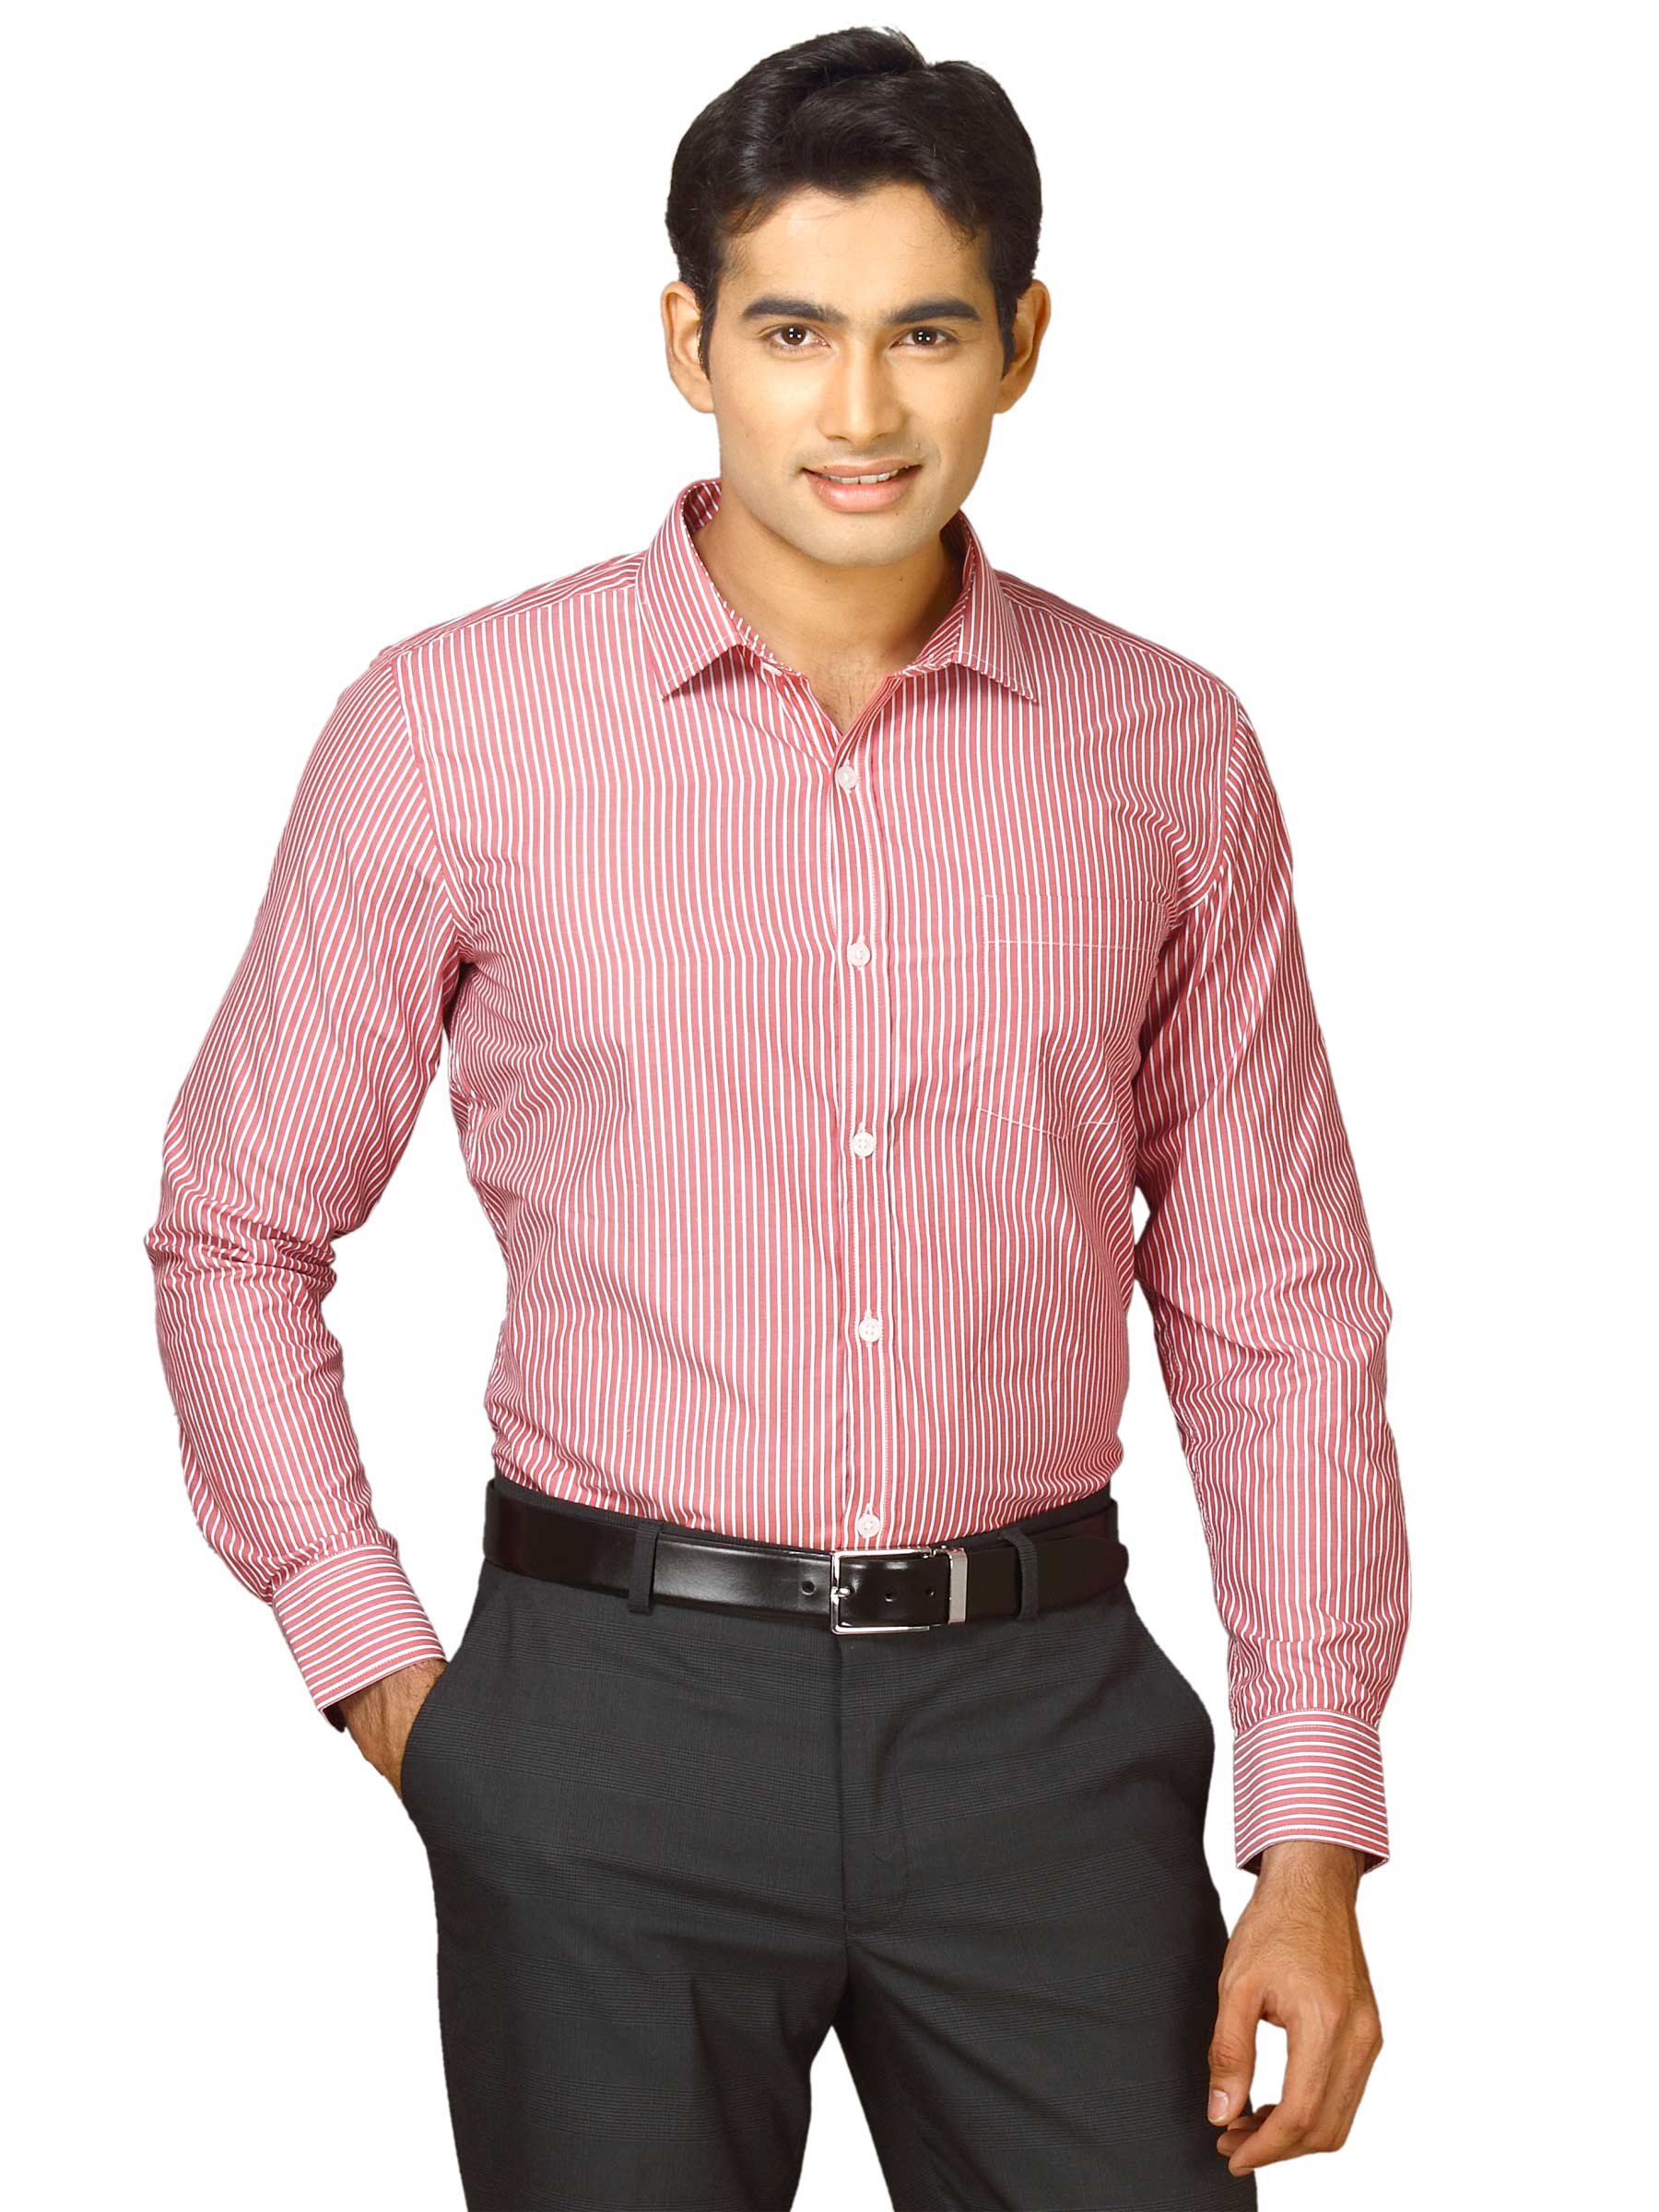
John Miller Men Red White stripe Red Shirts
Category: Apparel / Topwear / Shirts
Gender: Men
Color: Red
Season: Fall 2011
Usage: Formal